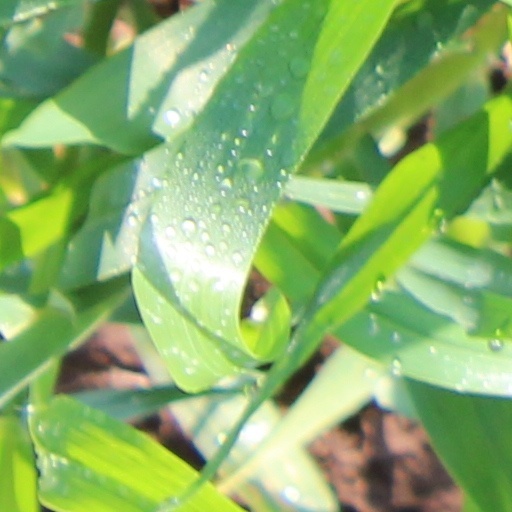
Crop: wheat